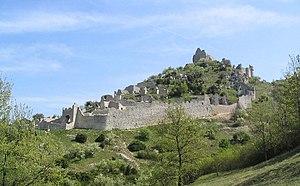
Le château de Crussol est une forteresse médiévale du début du XIIᵉ siècle, située sur la commune de Saint-Péray, dans le département de l'Ardèche en région Auvergne-Rhône-Alpes.